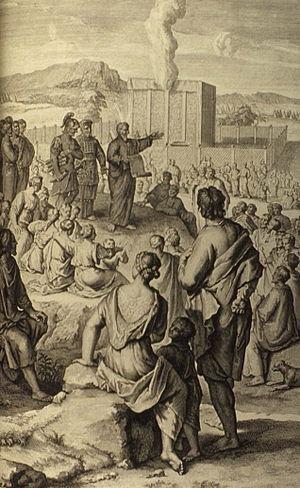
Le Deutéronome peut être lu comme le cinquième livre de la Bible hébraïque ou Ancien Testament et dernier de la Torah ou comme le premier livre de l'historiographie deutéronomiste. Il contient le récit des derniers discours de Moïse aux Israélites et le récit de sa mort, avant qu'ils n'entrent au pays de Canaan, sur l'autre rive du Jourdain.